Gausfred III of Roussillon

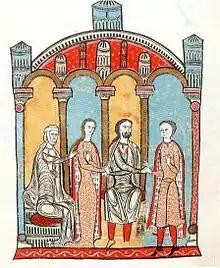
Gausfred (right) is being betrothed to Ermengard, standing between her mother (Cecilia of Provence) and her father (Bernard Ato)

Gausfred III (died 1164) was the count of Roussillon from 1113 until his death. He was the son and successor of Girard I, who was assassinated, leaving Gausfred a child. Arnold Gausfred, the young count's uncle, acted as regent until 1121.